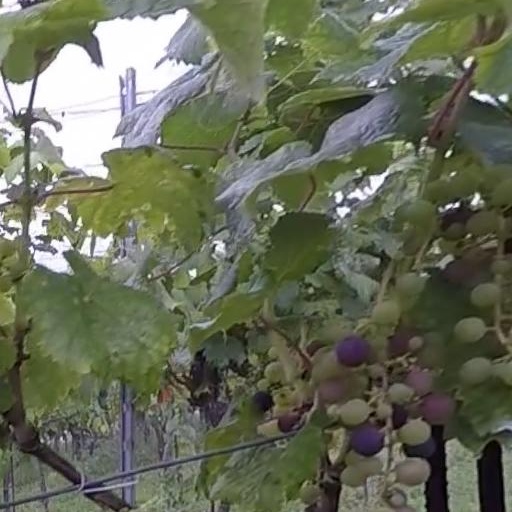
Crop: grape